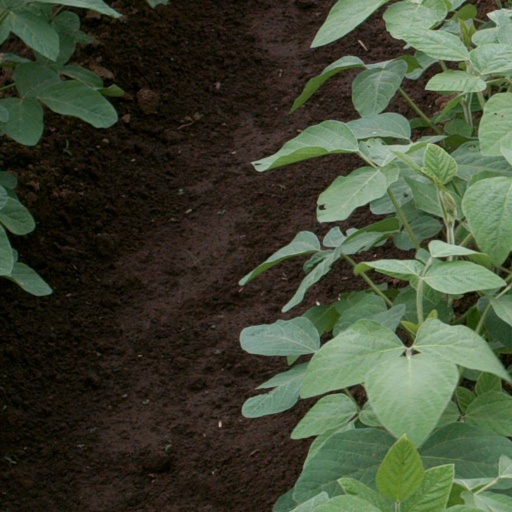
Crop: soybean